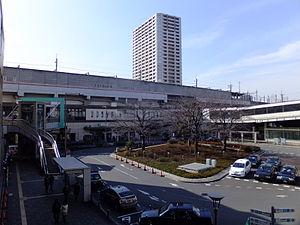
La gare de Musashi-Urawa est une gare ferroviaire de la ville de Saitama, dans la préfecture éponyme au Japon. La gare est desservie par les lignes Musashino et Saikyō de la JR East.